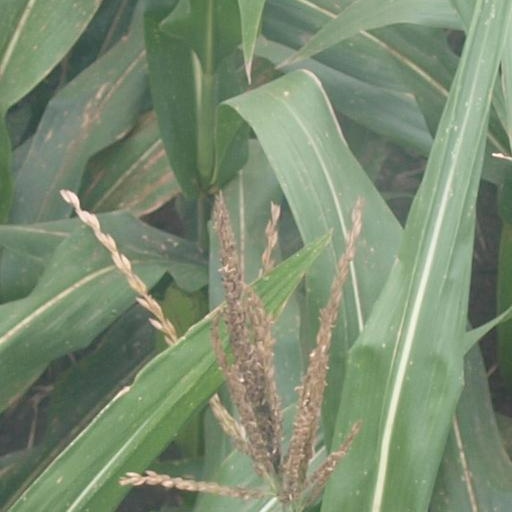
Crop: maize; corn